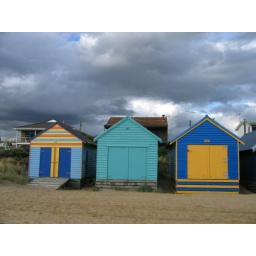
Beach houses along the beach in Edithvale. I made a stroll here on 5 May AEST